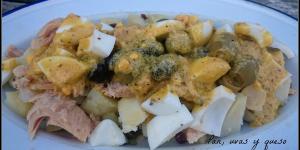
ensalada de patatas con vinagreta de mostaza